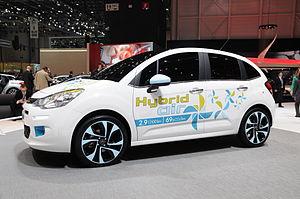
Salon international de l'automobile de Genève 2013